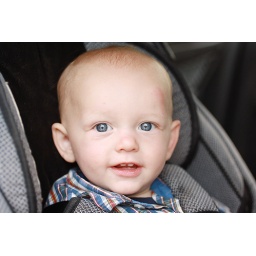
Keagan sitting in the big boy car seat. He looks so much older with his front teeth in.